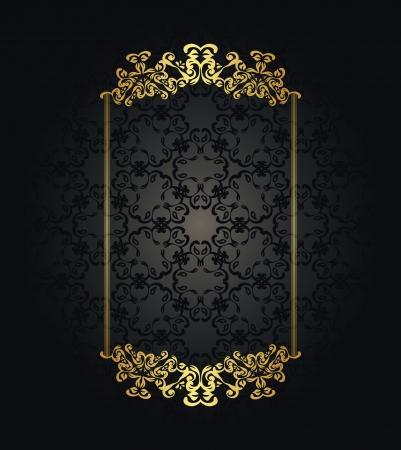
vintage seamless wallpaper with a gold frame in retro style .